Mudbaden Sulphur Springs Company

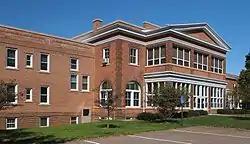
The Mudbaden Sulphur Springs Company building from the south

The Mudbaden Sulphur Springs Company is a former destination spa in Sand Creek Township, Minnesota, United States. It operated from the 1890s to 1952, and its 1915 building is the best preserved of three spa resorts that operated in the area. The property was listed on the National Register of Historic Places in 1980 for its significance in the themes of entertainment/recreation and health/medicine. It was nominated for being a well-preserved example of an early-20th-century health resort.